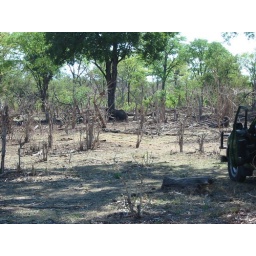
Game Drive - white rhino sleeping under tree